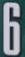
Number: 6